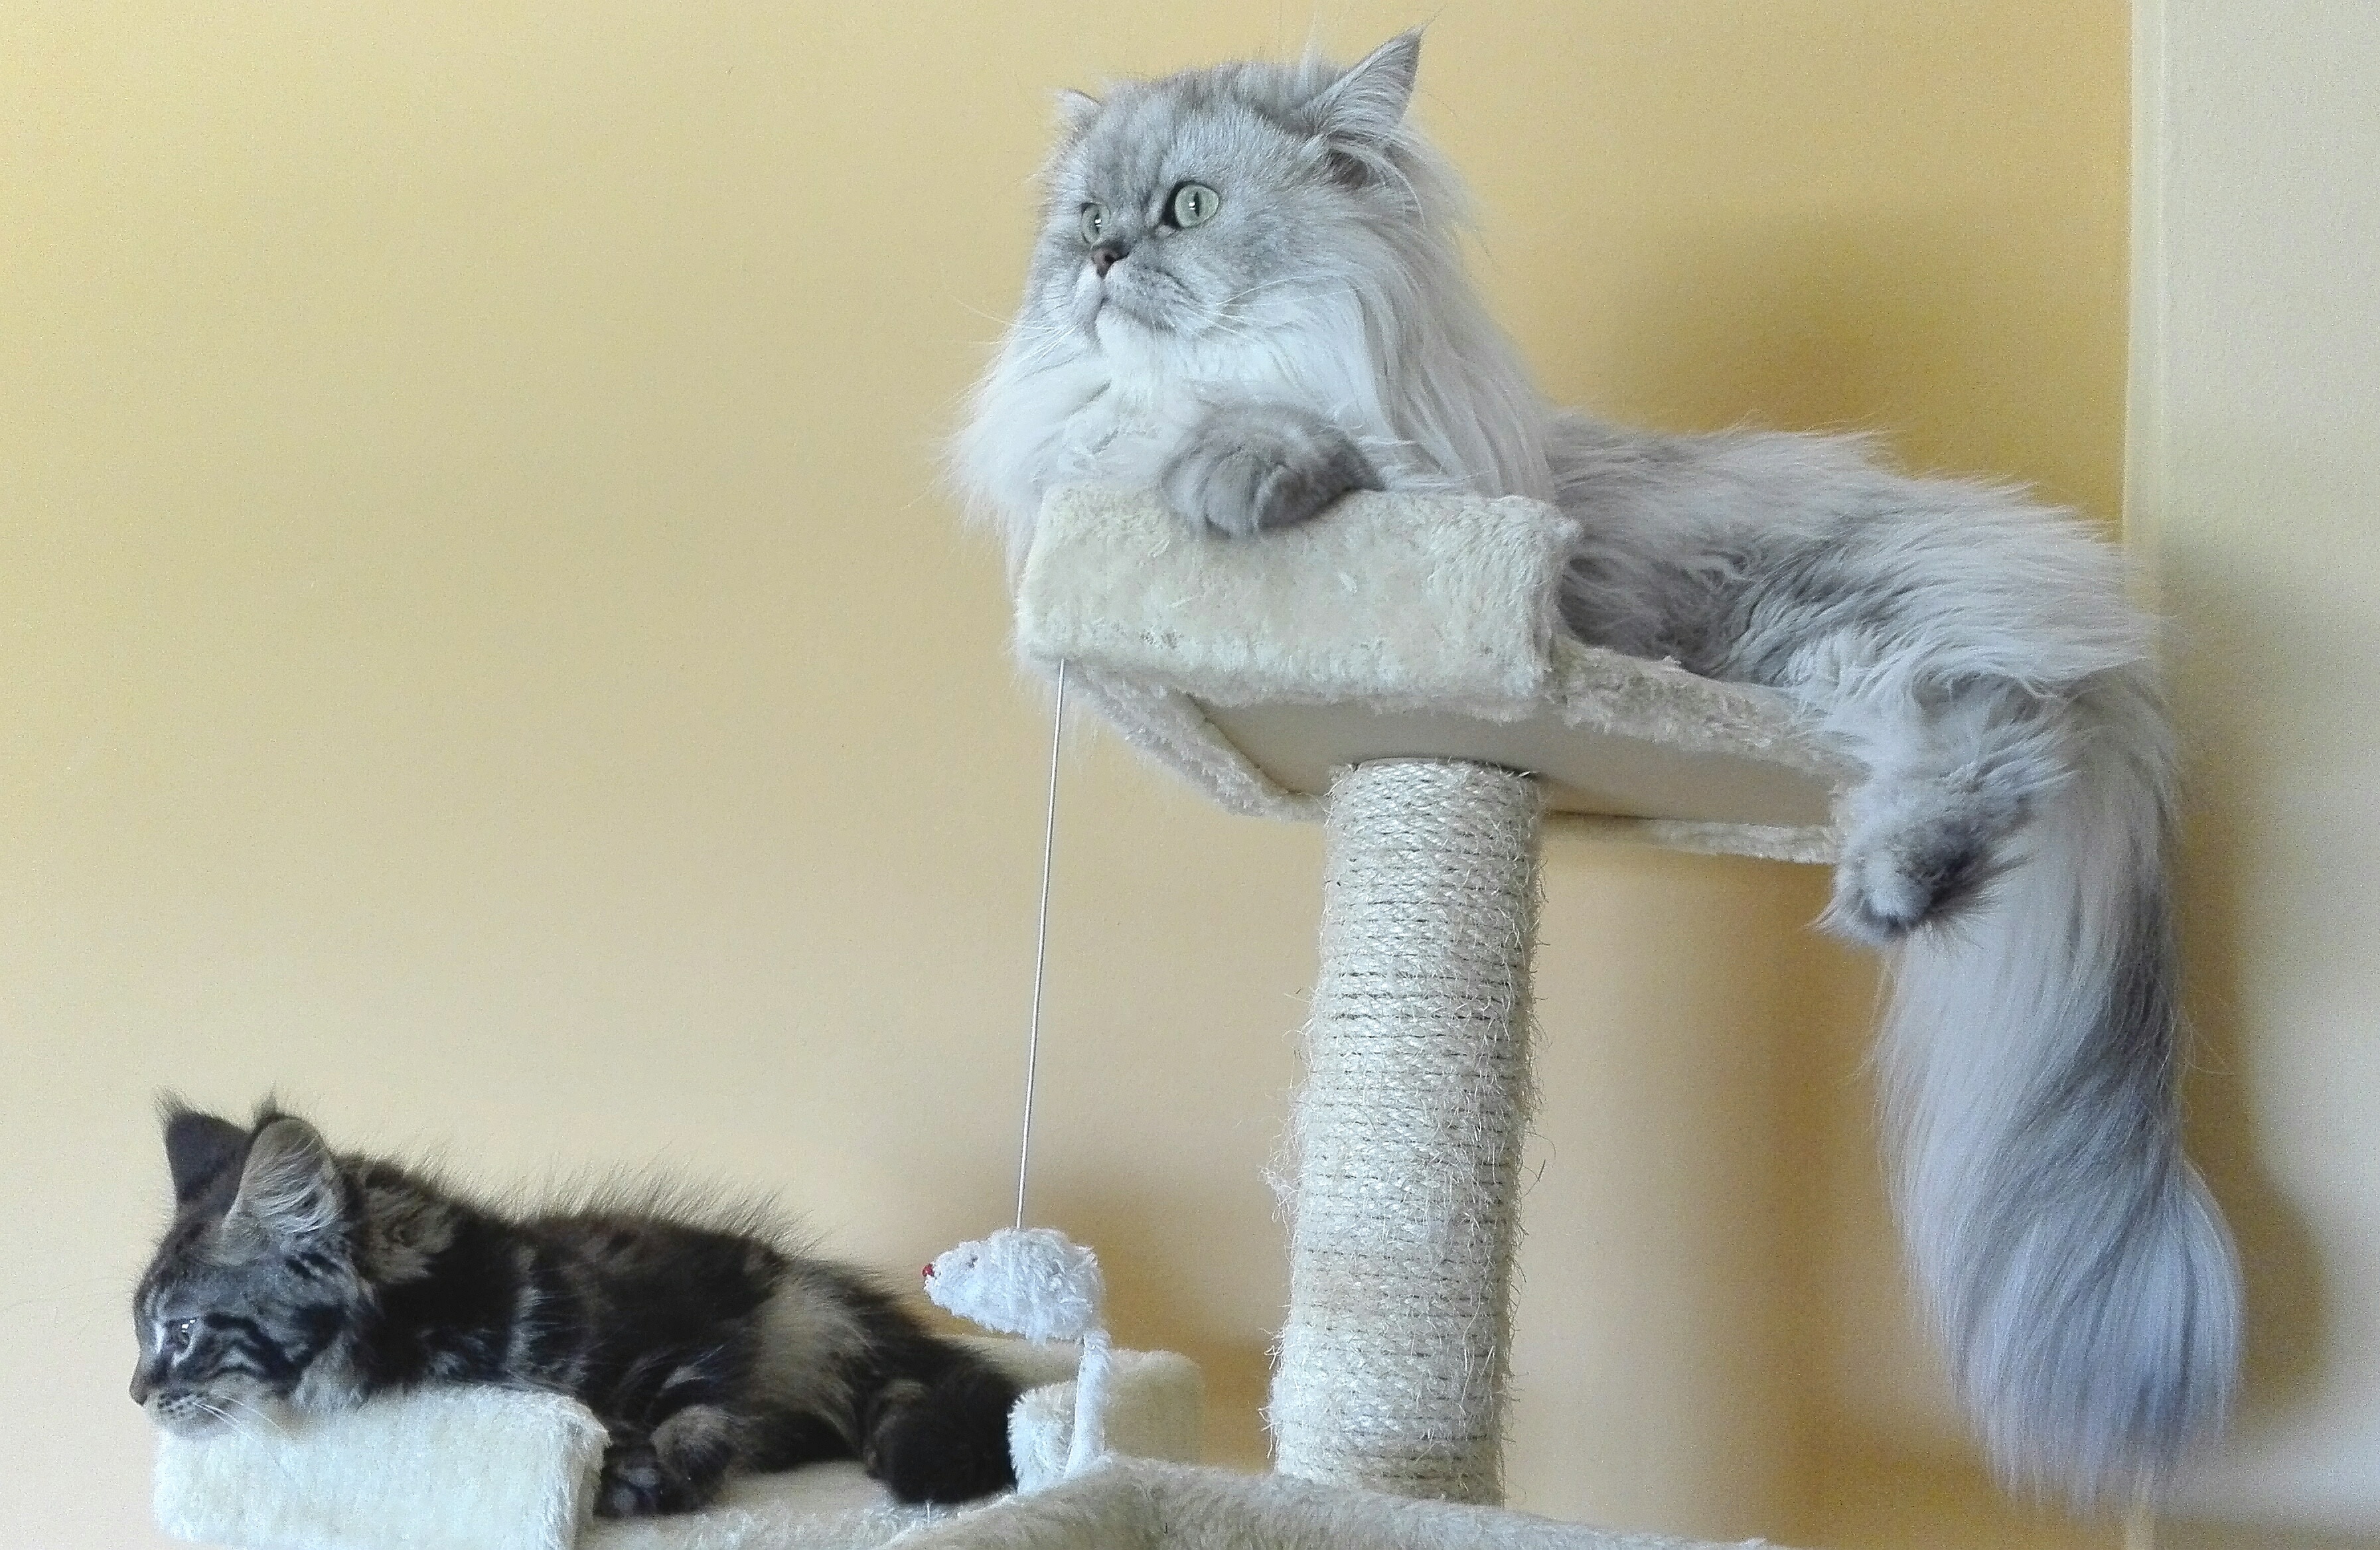
hair, puppy, animal, pet, kitten, cat, feline, mammal, pets, cats, whiskers, animals, hairy, vertebrate, felines, mainecoon, kittens, puppies, miao, malai, persian cats, persian chinchilla, silver shaded, hairy cats, scratching posts, norwegian forest cat, small to medium sized cats, cat like mammal